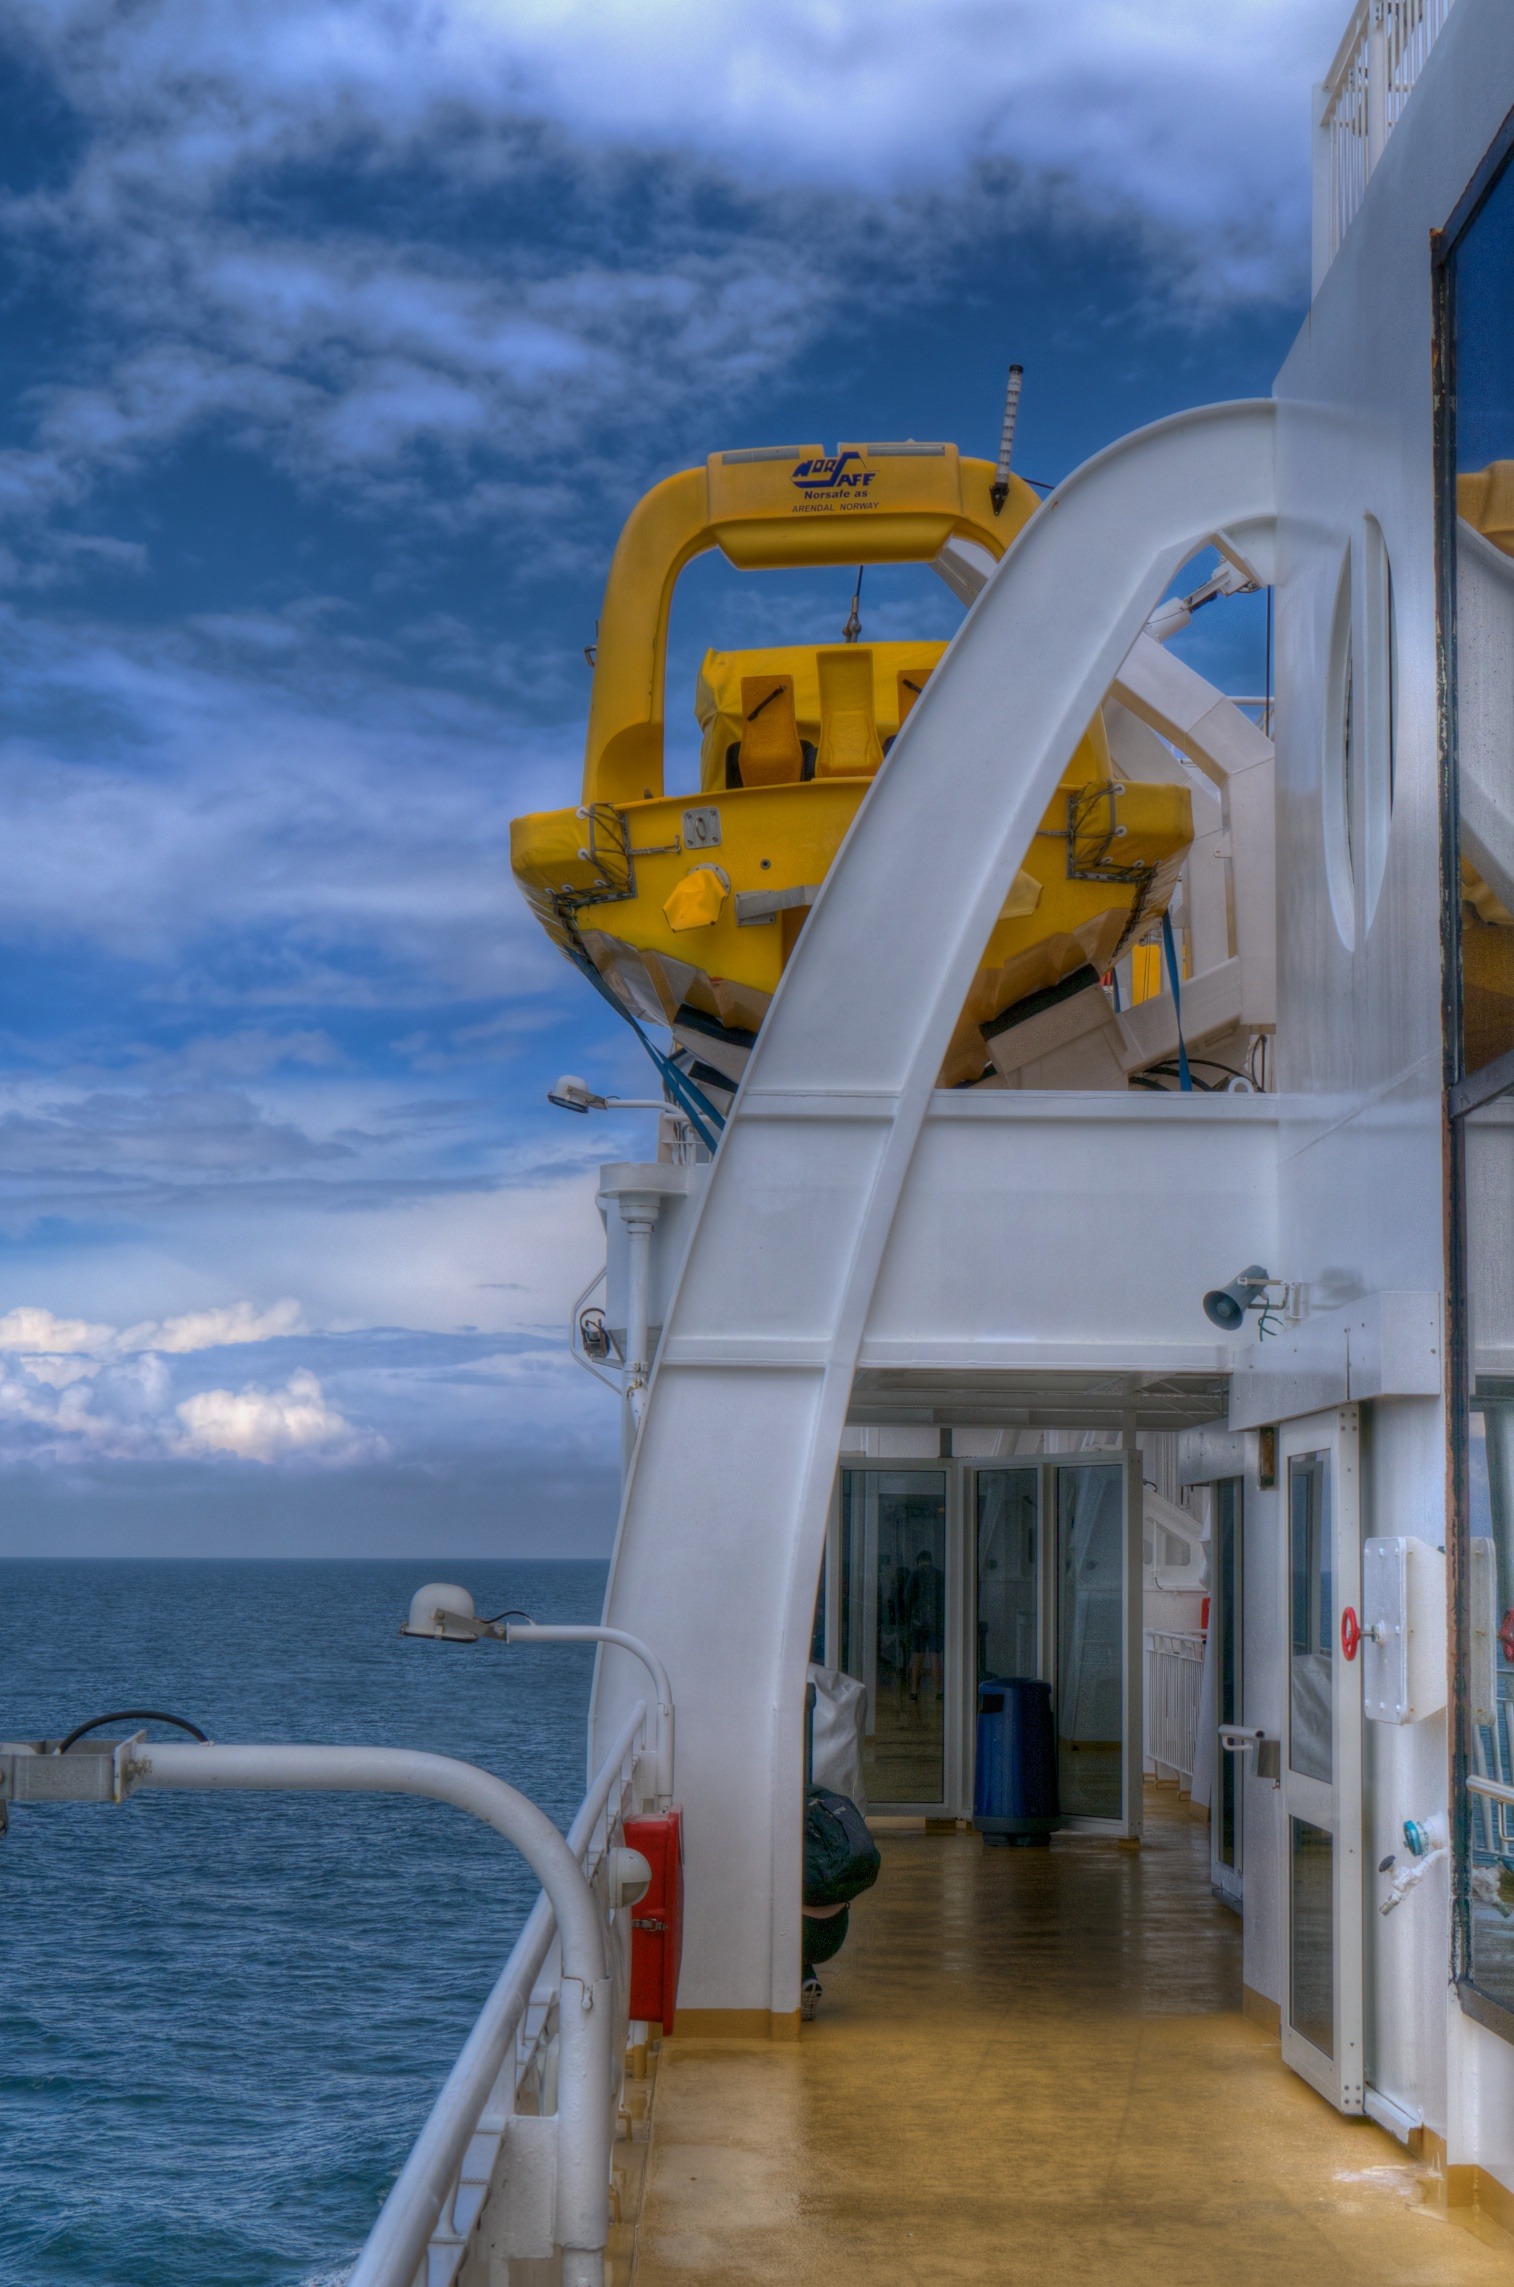
sea, water, boat, land, summer, vacation, transport, vehicle, ferry, clouds, boats, cargo, shipping, norway, car ferry, ship traffic